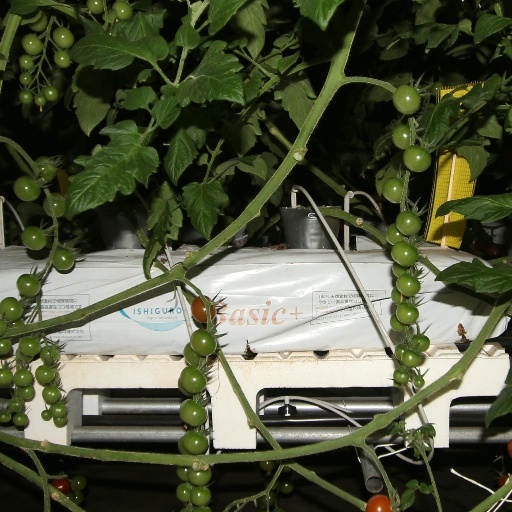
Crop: tomato